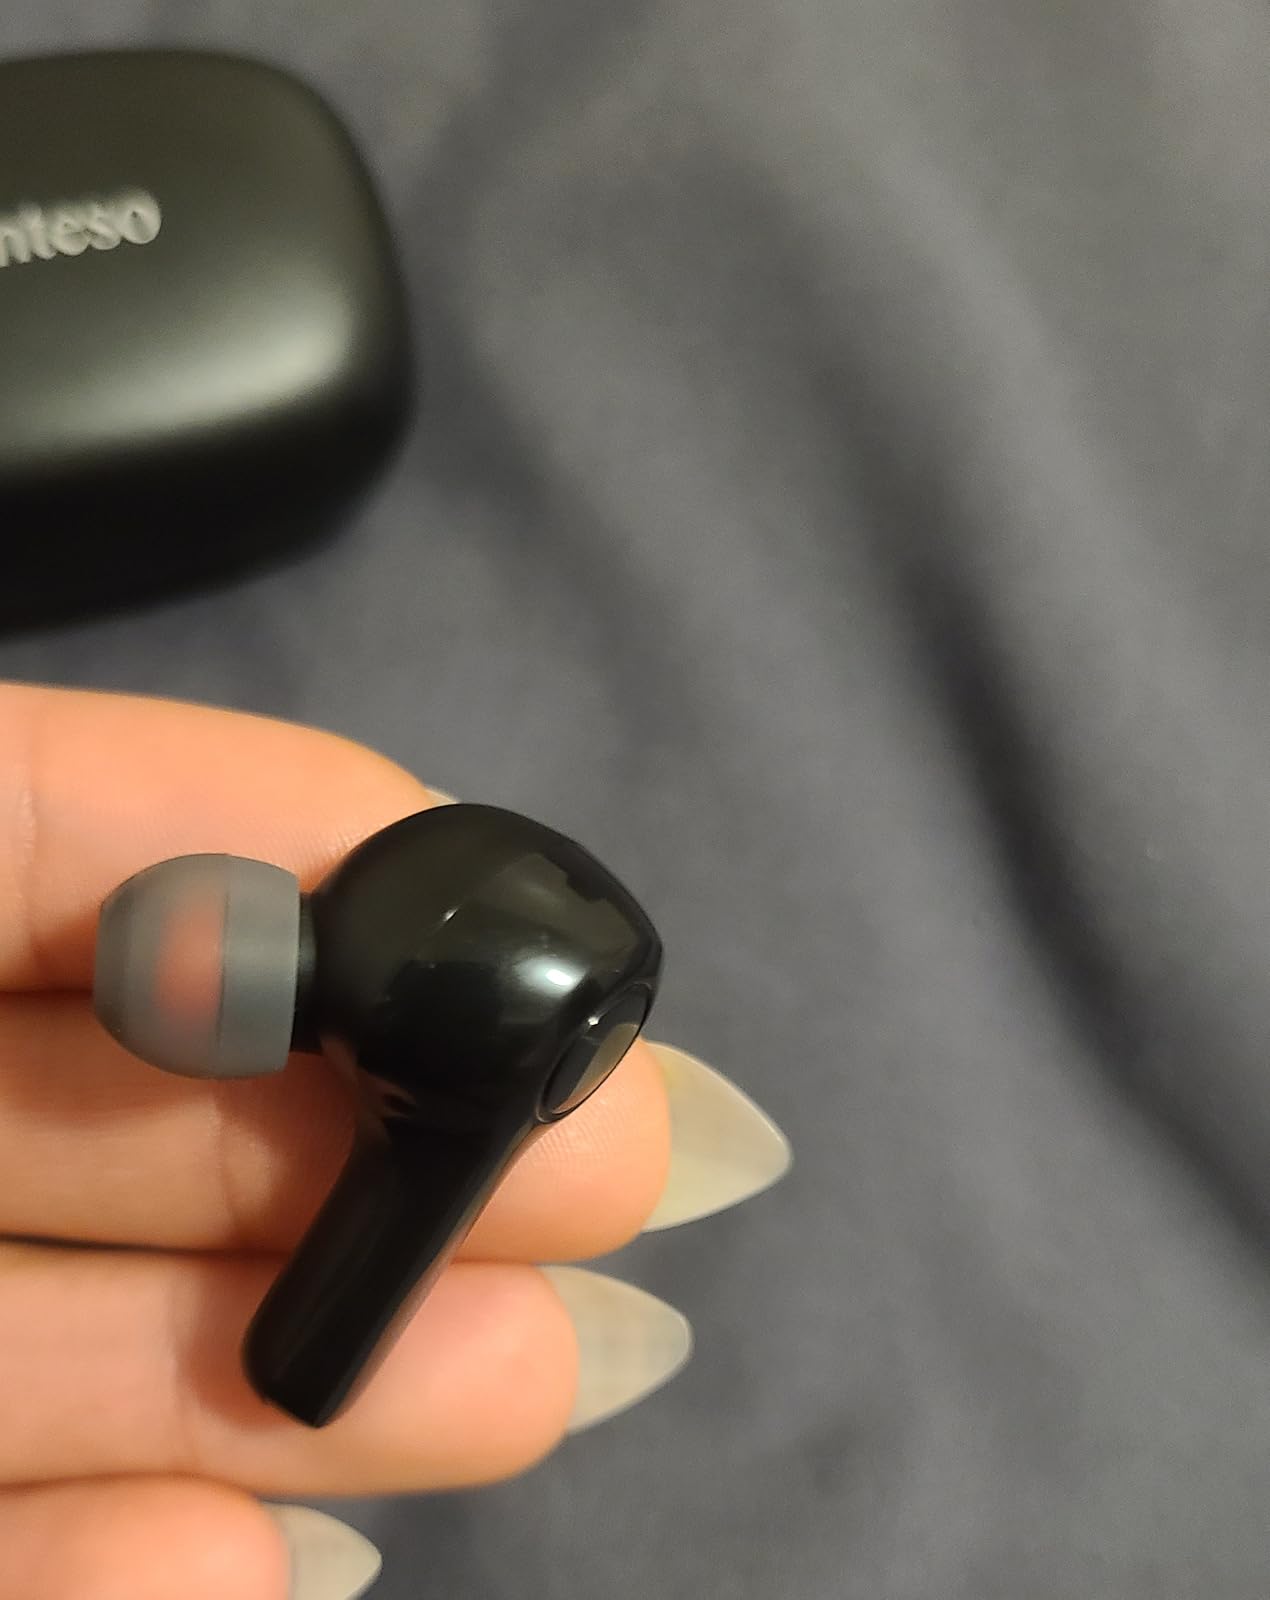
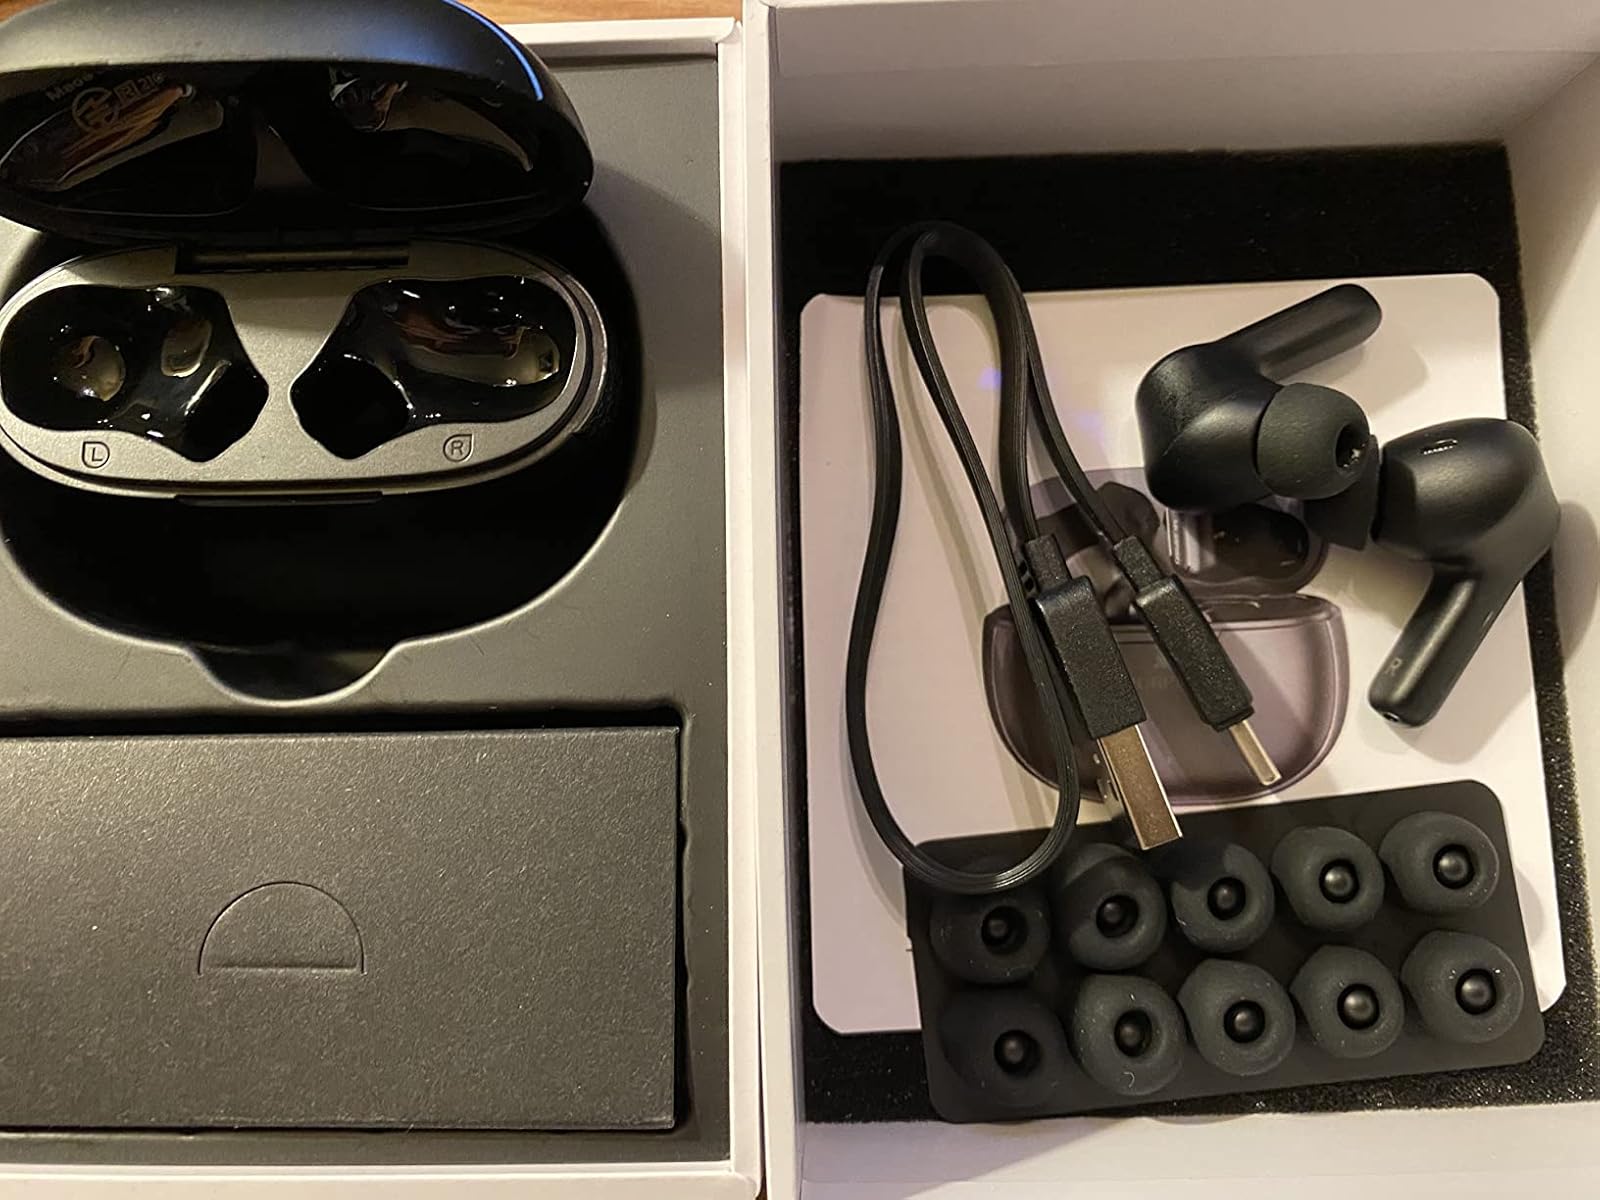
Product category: earbuds
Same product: no